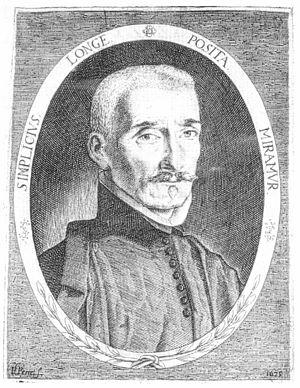
Lope Félix de Vega Carpio, né le 25 novembre 1562 à Madrid et mort le 27 août 1635 dans la même ville, est un dramaturge et poète espagnol. Il est considéré comme l'un des écrivains majeurs du Siècle d'or espagnol.
Pedro Perret, né vers 1555 à Anvers et mort en 1625 à Madrid, est un graveur flamand établi à Madrid et a été au service de Philippe II d'Espagne à partir de 1583.